4709th Air Defense Wing

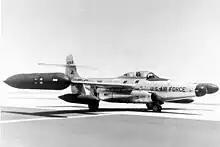
Northrop F-89 Scorpion, flown by the 4709th Air Defense Wing in 1956

In 1955, ADC implemented Project Arrow, which was designed to bring back on the active list the fighter units which had compiled memorable records in the two world wars. As a result of Project Arrow, the 52d Fighter Group (Air Defense) replaced the 518th Air Def Gp at Suffolk County and the 329th Fighter Group (Air Defense) replaced the 4700th Air Def Gp. Because Project Arrow called for fighter squadrons to be assigned to their traditional group headquarters, the 2nd and 5th FIS at McGuire AFB moved to Suffolk County AFB and were replaced at McGuire by the 332d FIS and the 539th FIS, which moved from other ADC bases and took over their personnel and aircraft.